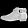
Label: Ankle boot